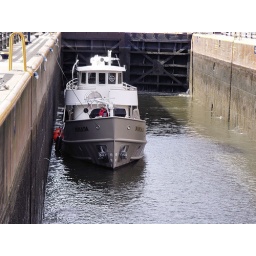
Water level and boat going down.  Lines to wall keep boat from drifting in lock